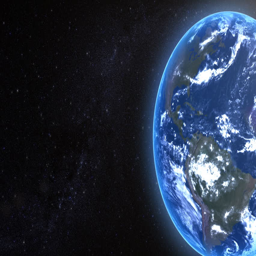
asteroid is coming to the earth